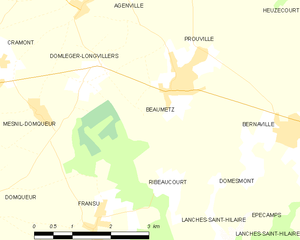
Carte des communes françaises Beaumetz